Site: brandenburg
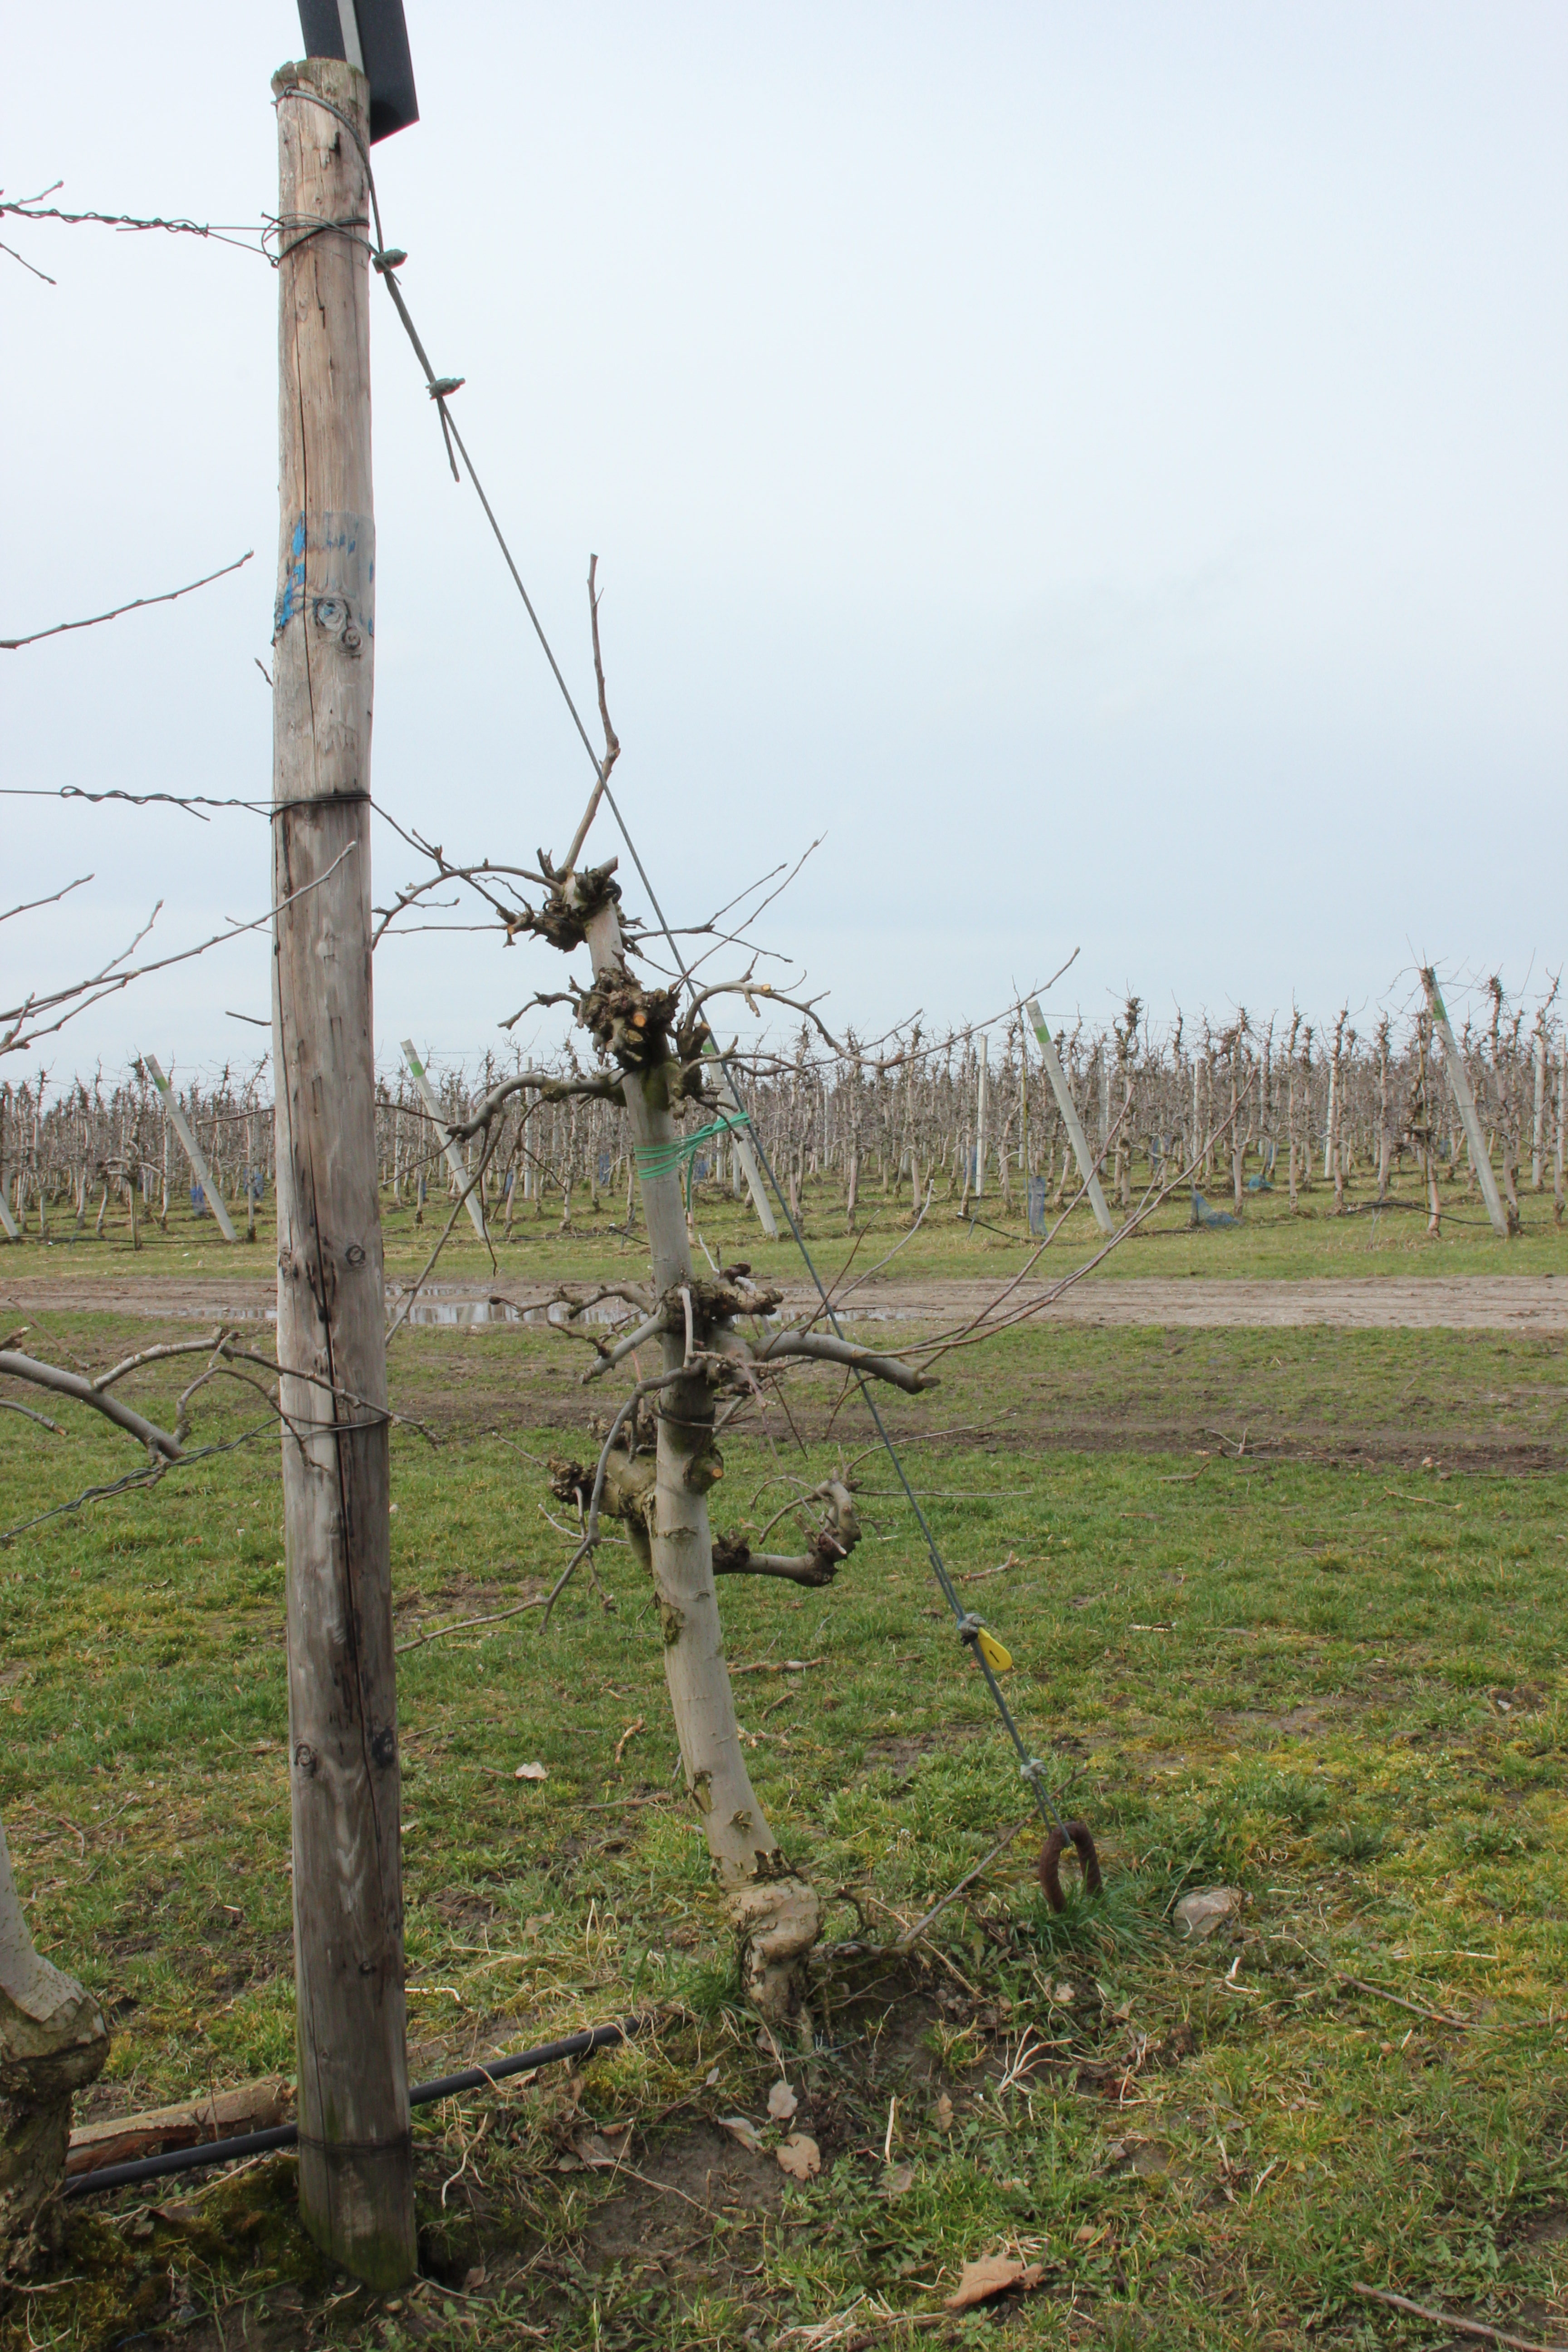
Growth stage (BBCH 01): Bud development